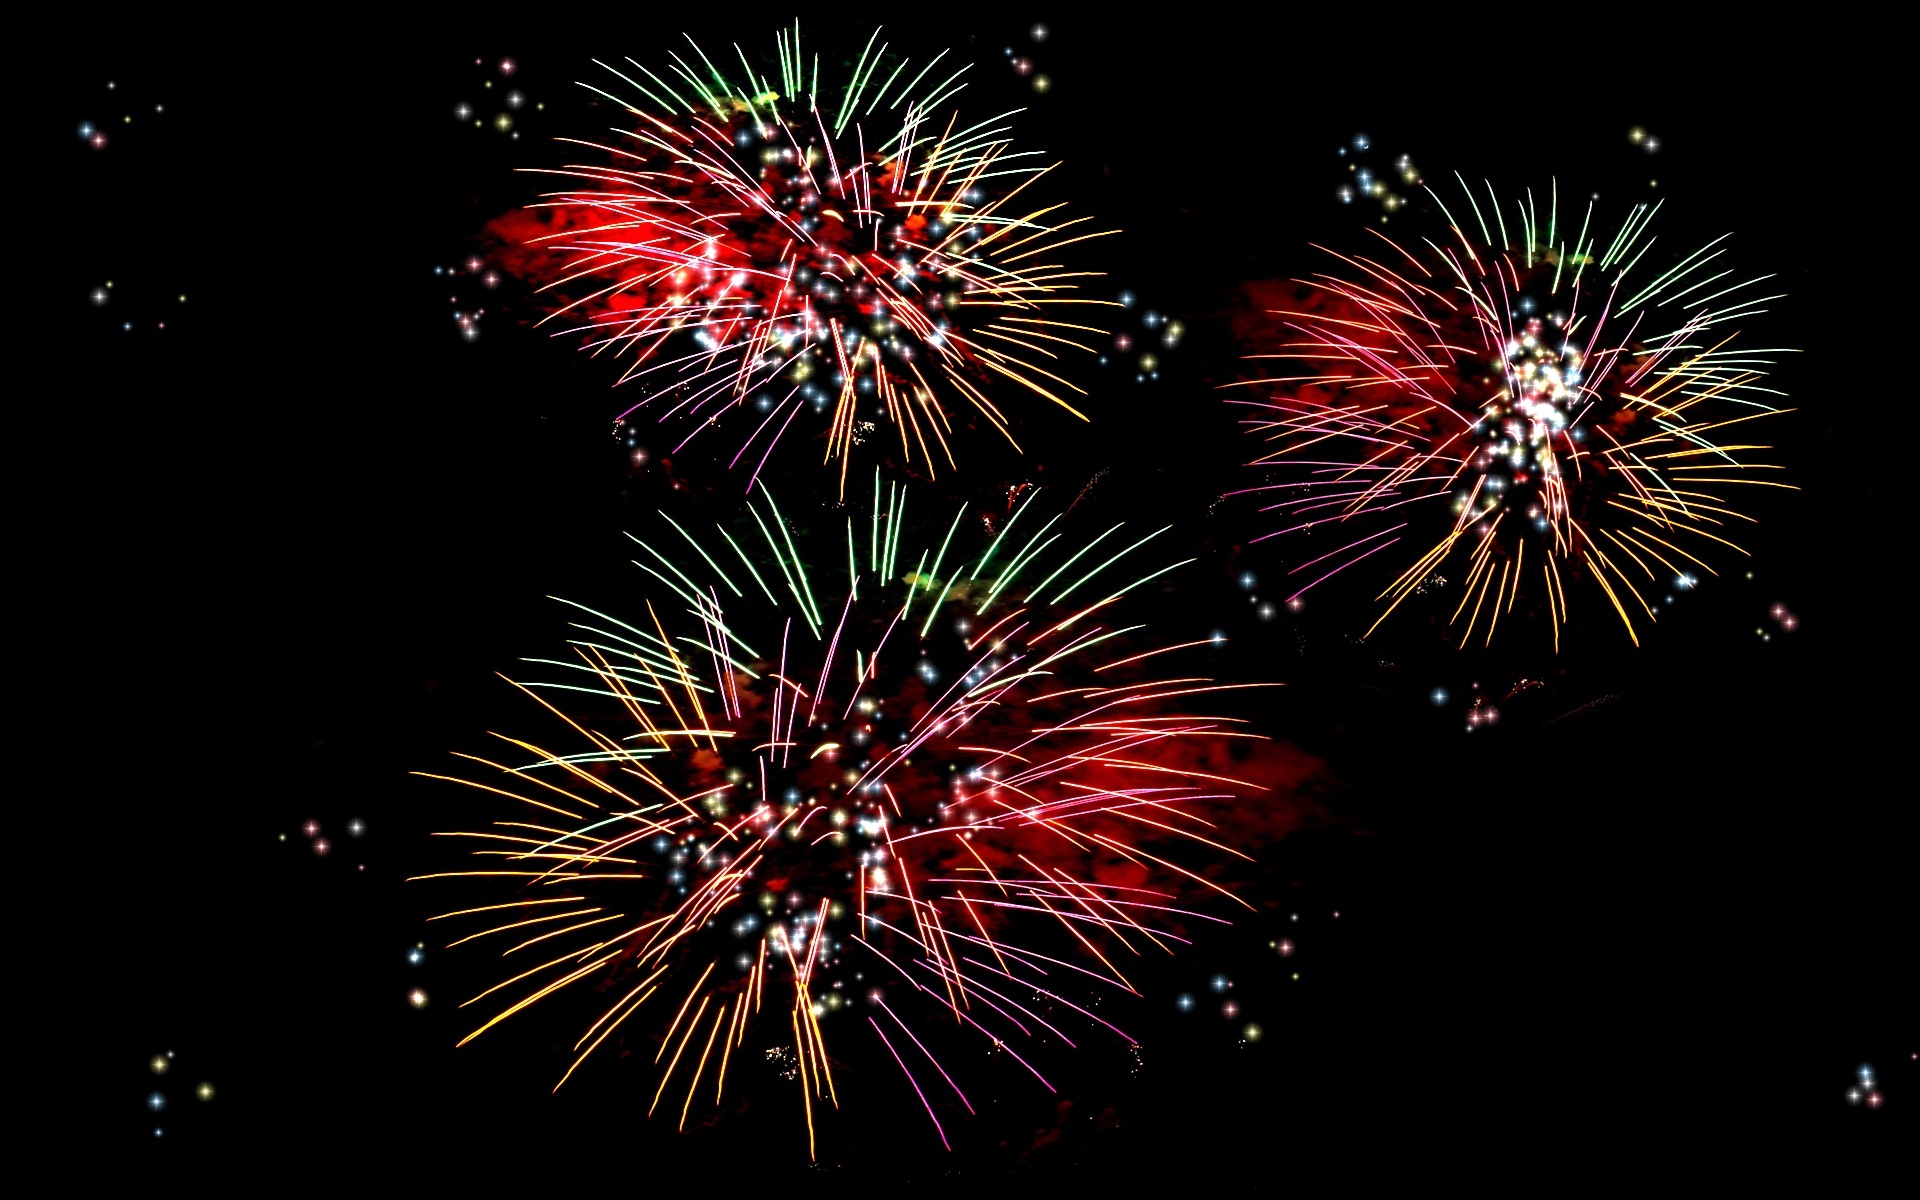
recreation, colorful, explosion, fireworks, colors, fun, illustration, event, new year's eve, the feast of the, preview, new year's day, firecrackers, outdoor recreation